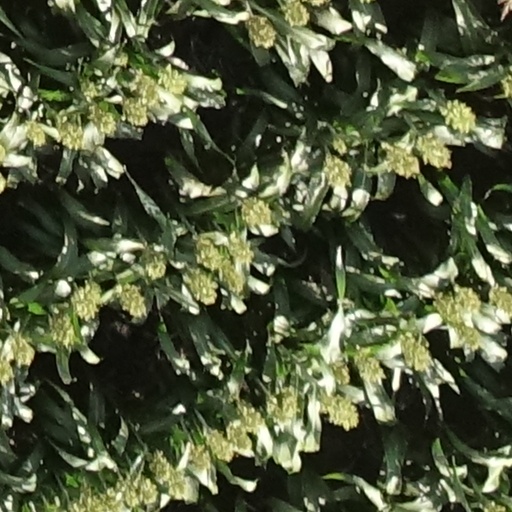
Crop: sorghum